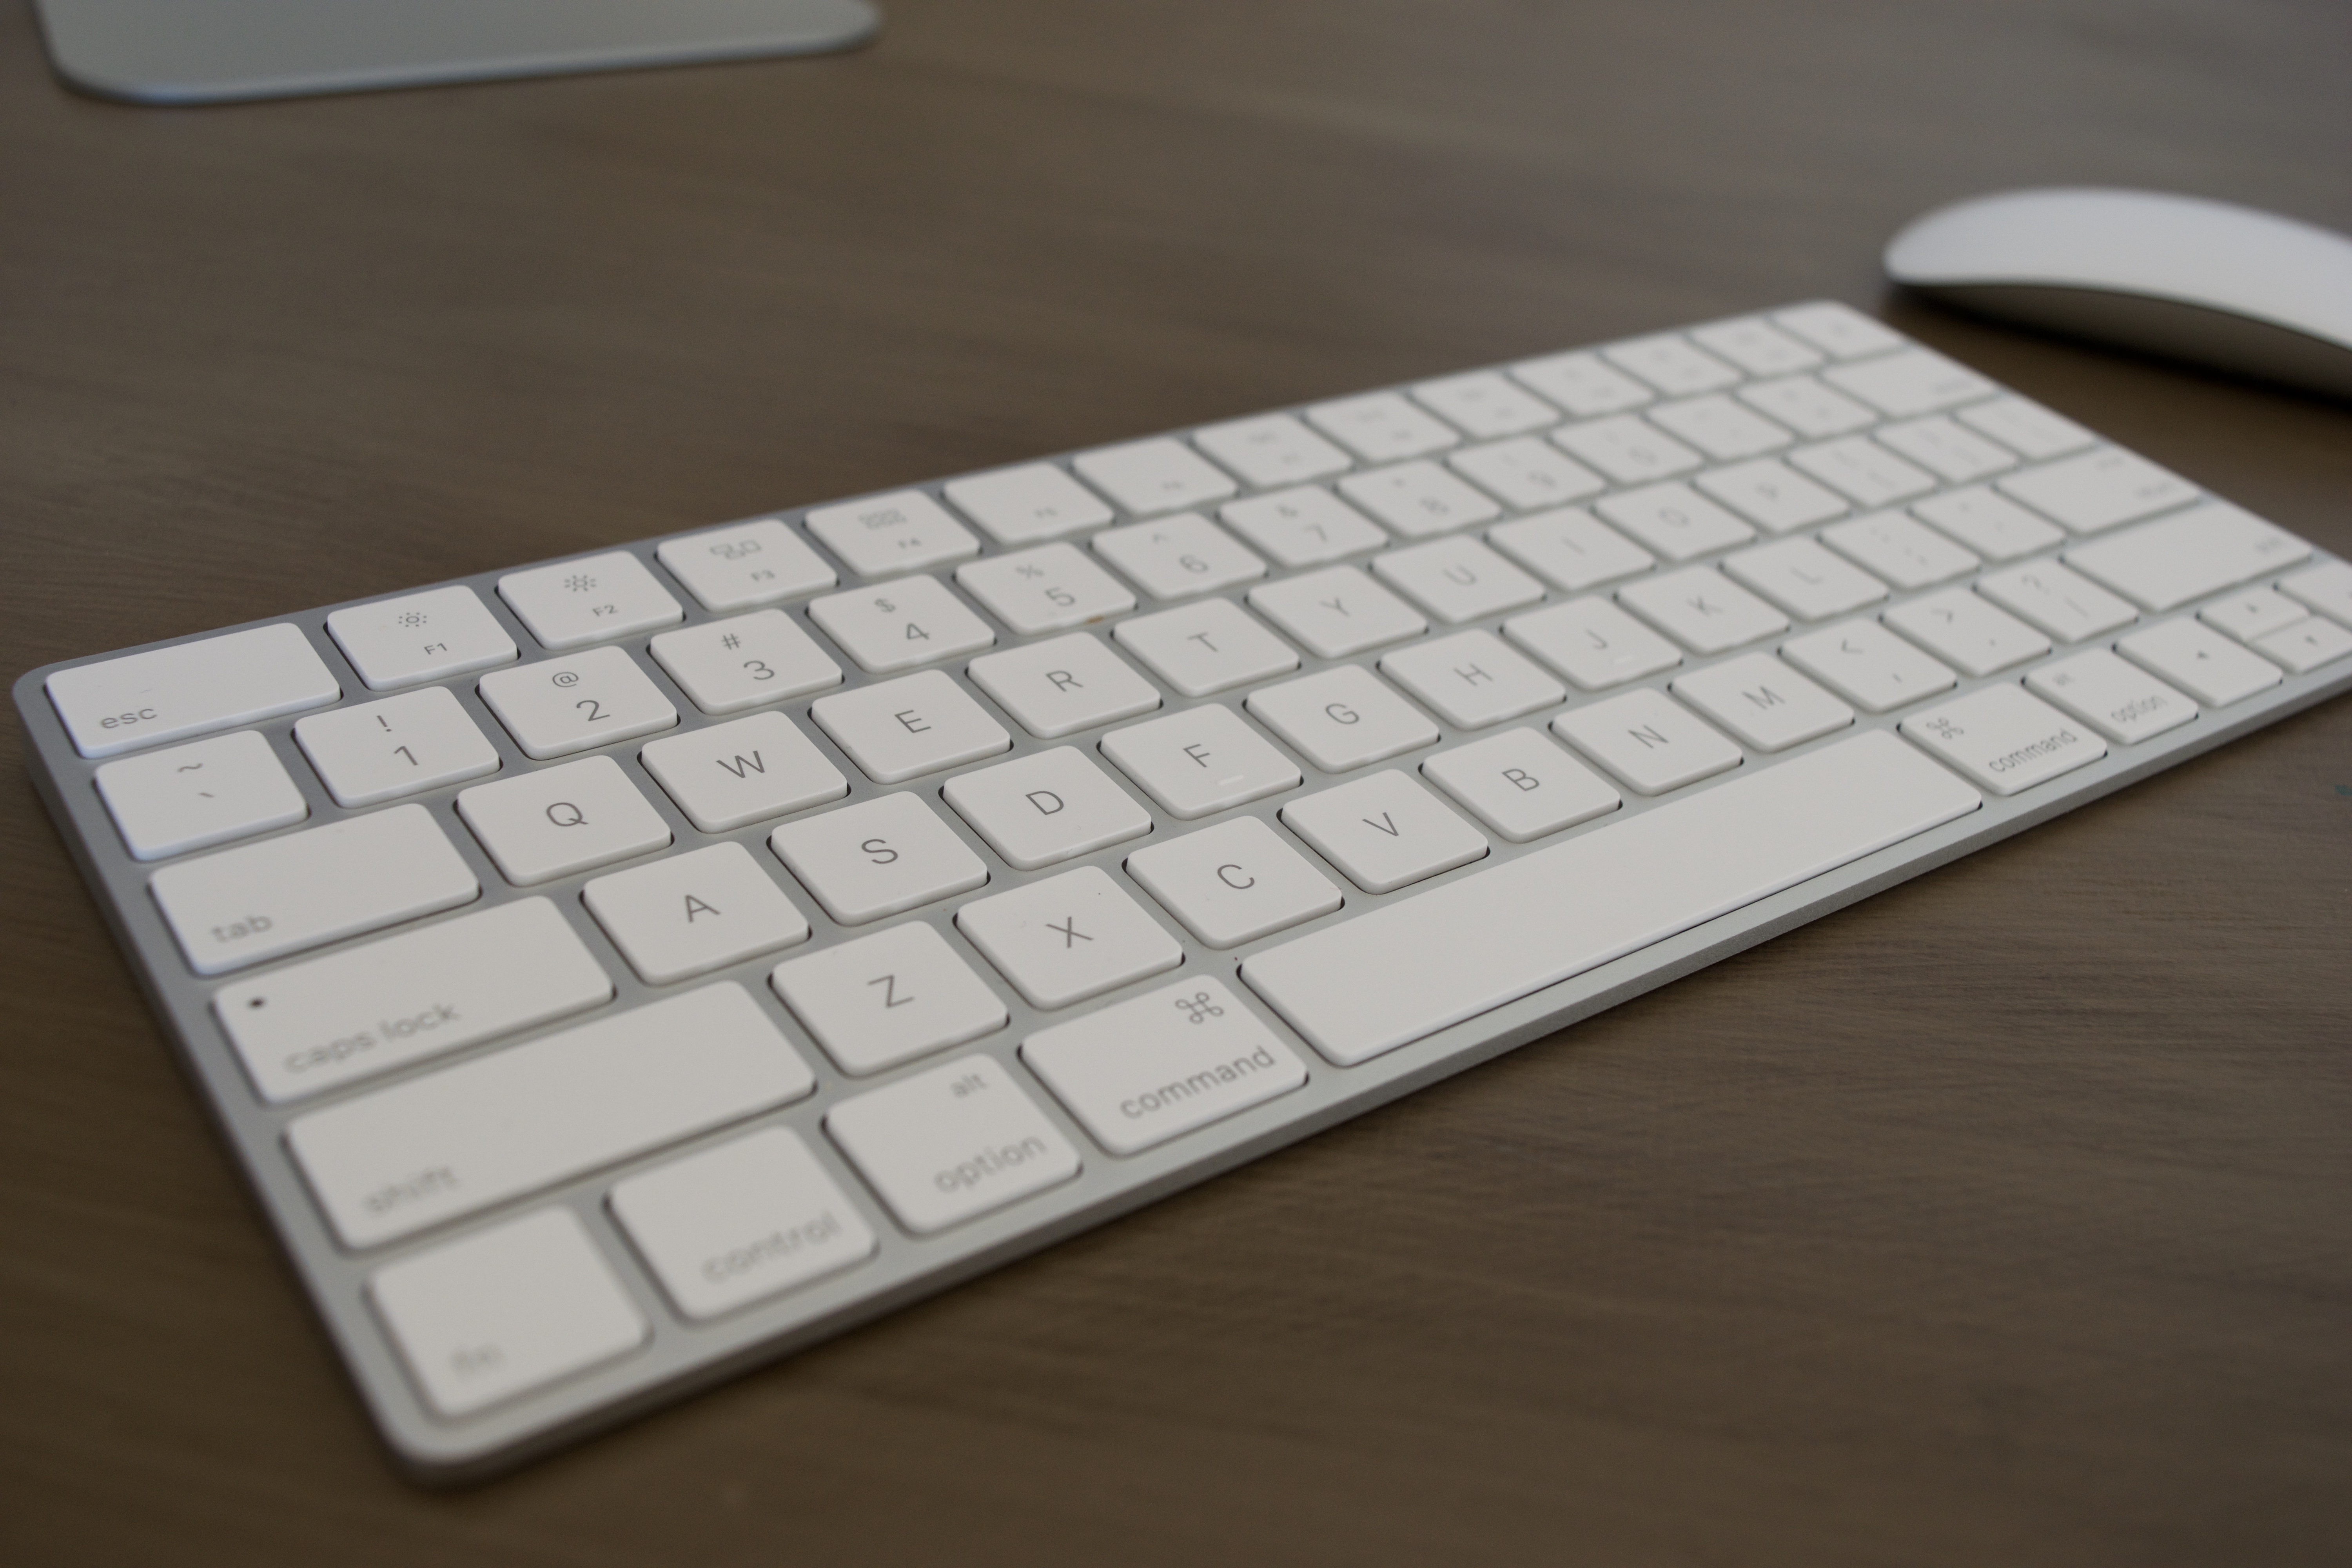
laptop, desk, computer, work, apple, keyboard, technology, white, view, mouse, space, desktop, office, business, modern, office desk, top, multimedia, wireless, workplace, computer keyboard, computer mouse, electronic device, computer hardware, musical keyboard, electronic keyboard, laptop replacement keyboard